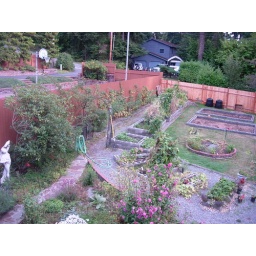
View of the garden boxes from the window in Anna's room